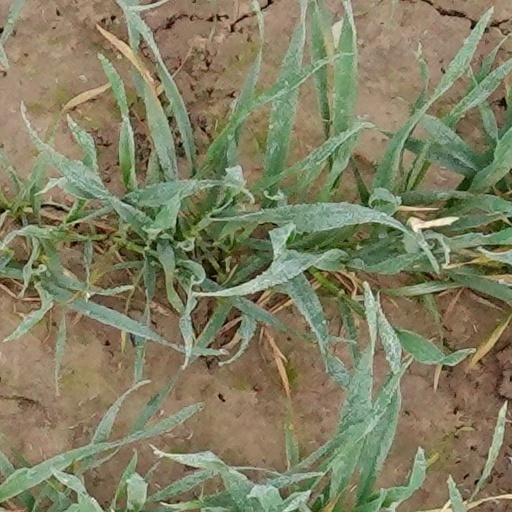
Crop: wheat